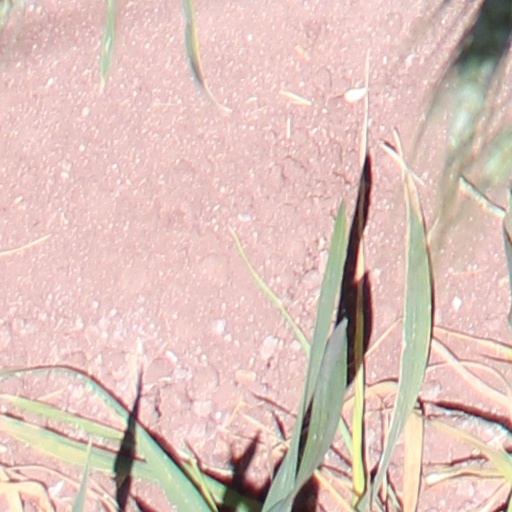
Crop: wheat